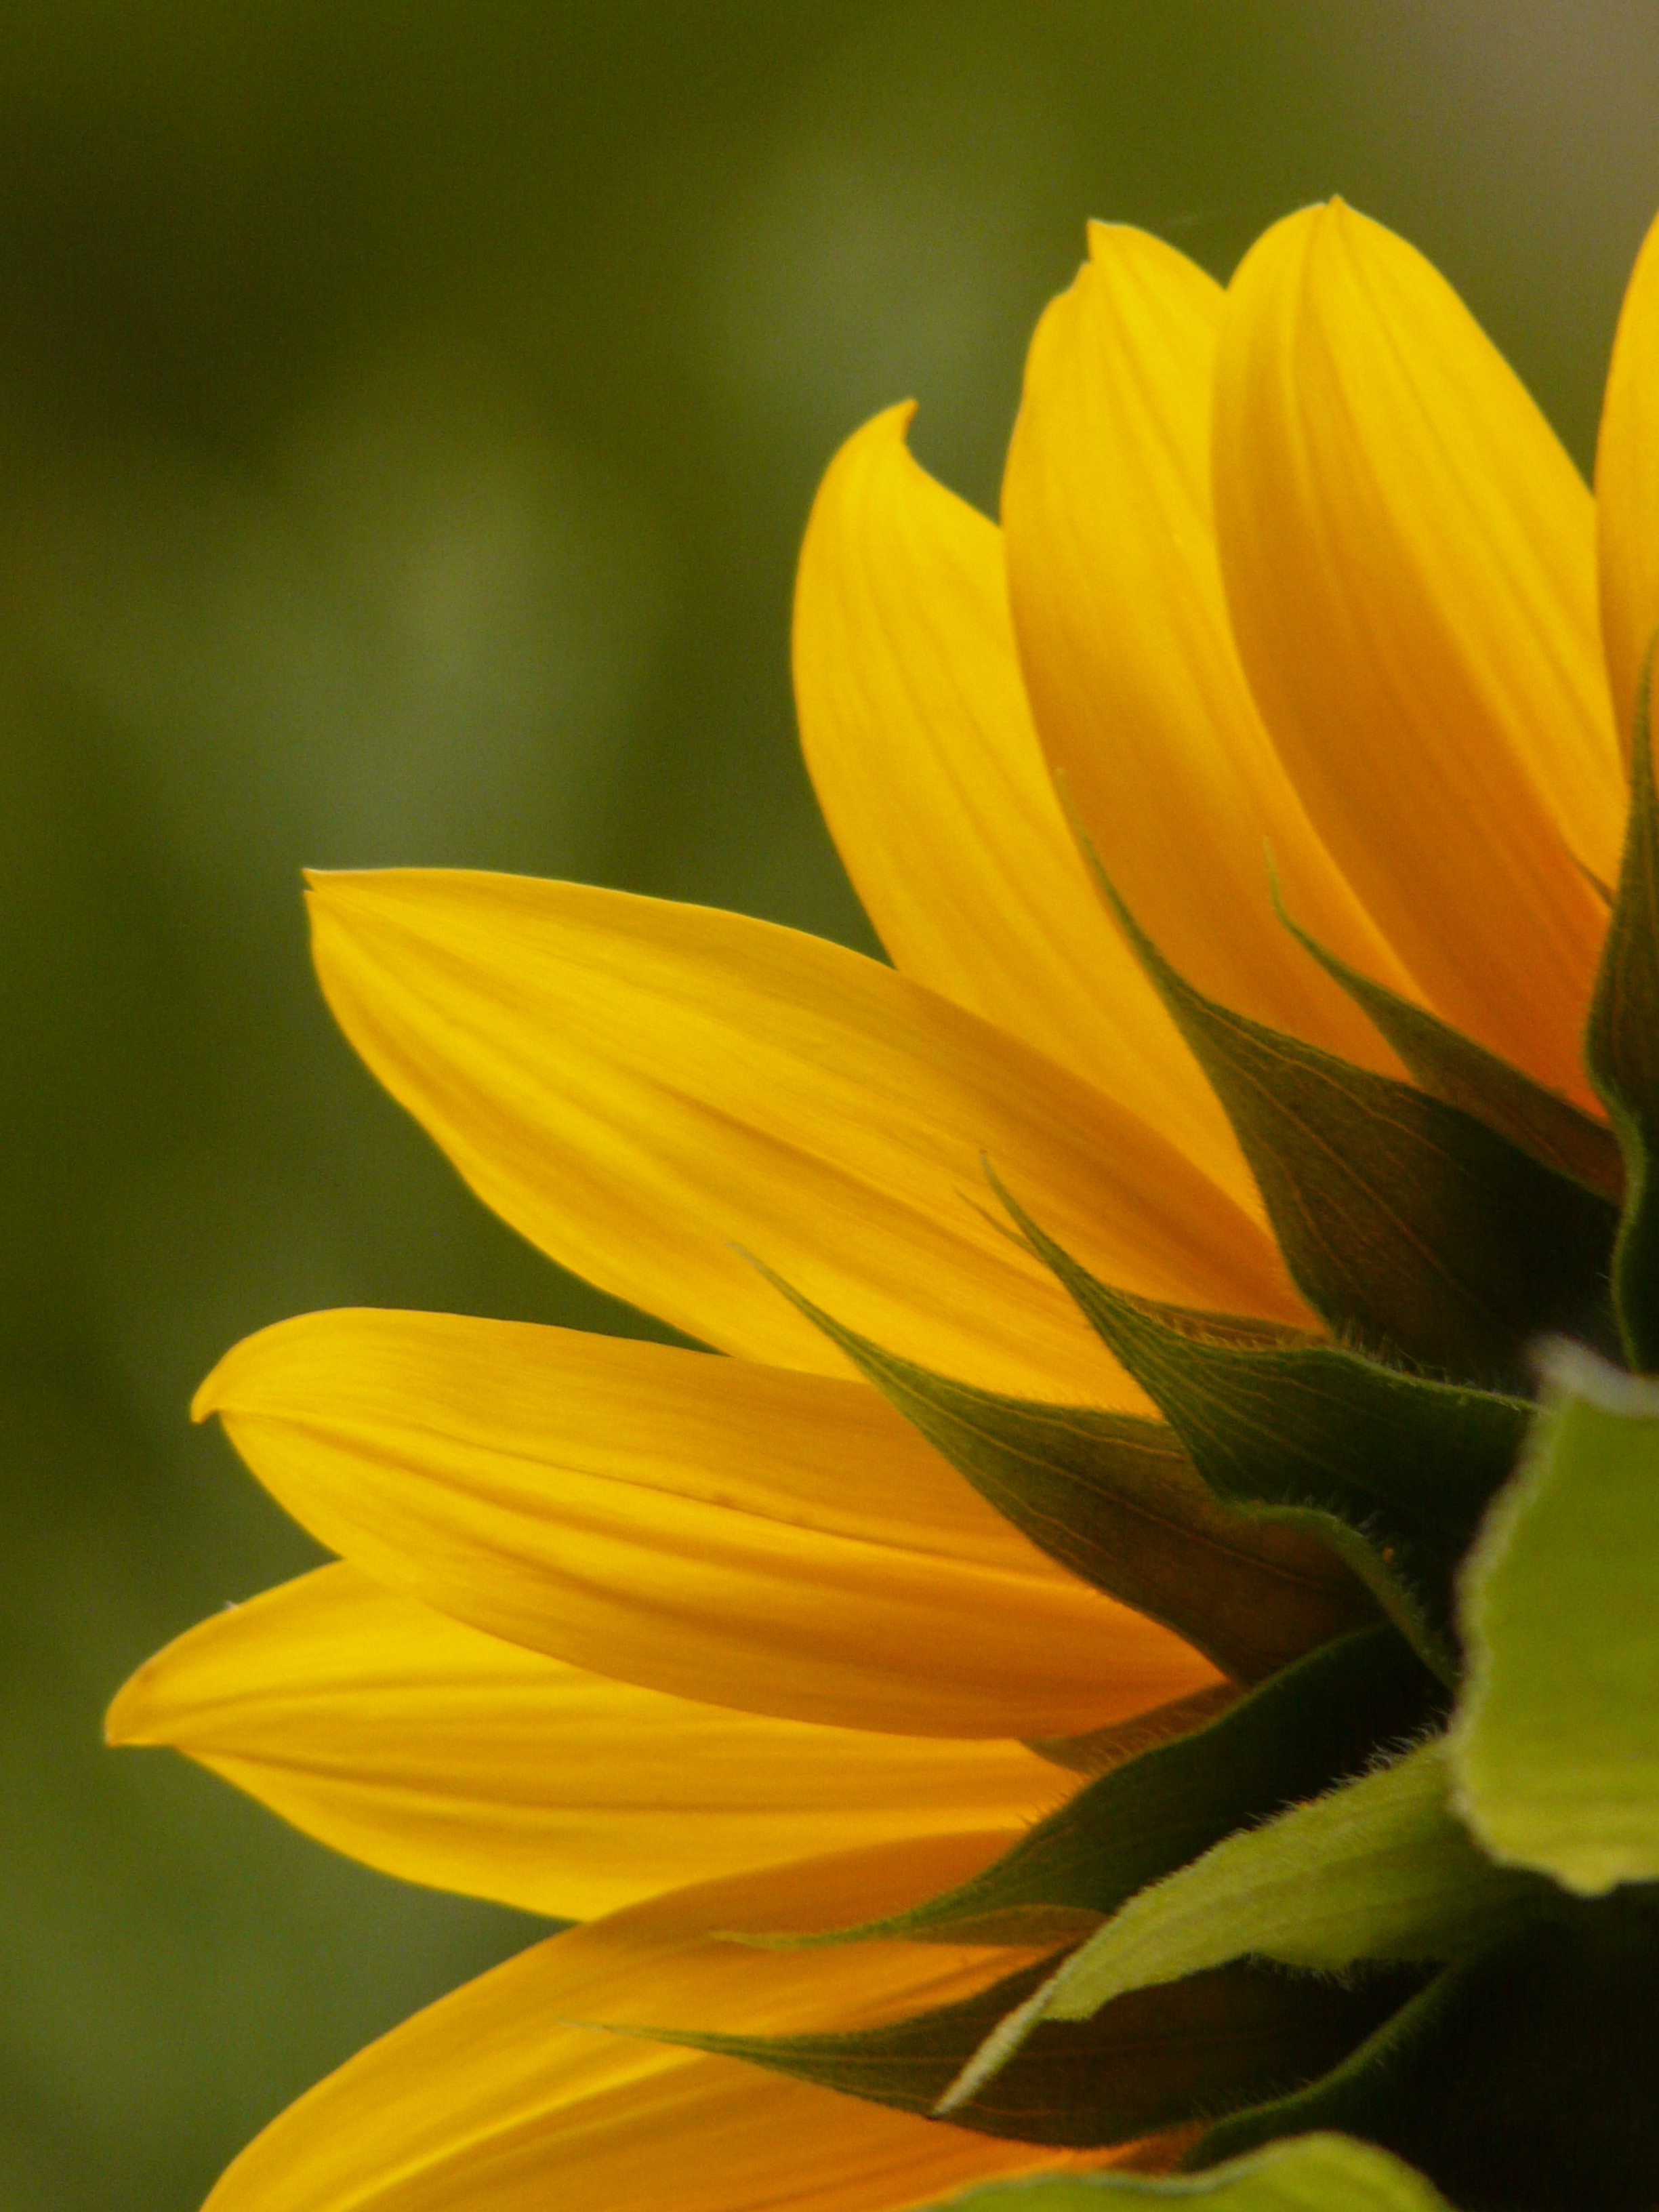
nature, blossom, plant, photography, sunlight, flower, petal, bloom, colorful, yellow, flora, sunflower, wildflower, close up, sunny, bright, sun flower, beautiful, macro photography, inflorescence, flowering plant, daisy family, helianthus annuus, tongue flower, plant stem, land plant